Wonastow

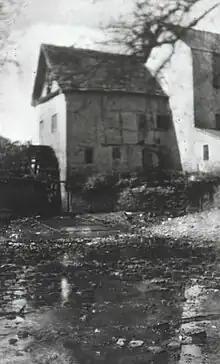
Wonastow Mill including the wheel

Wonastow is a village in Monmouthshire, south east Wales. It is located south west of Monmouth.